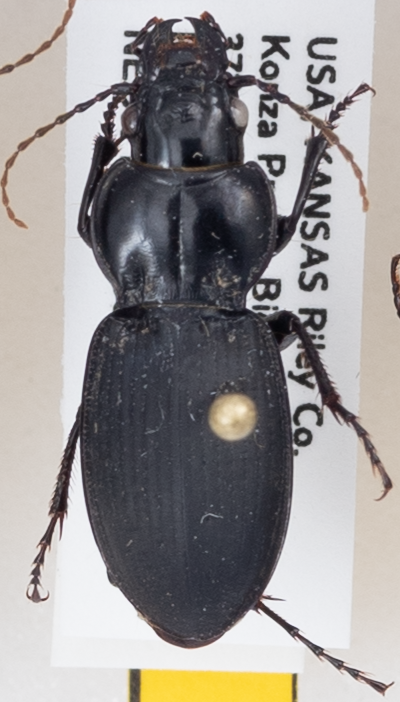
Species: Cyclotrachelus deceptus
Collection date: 2019-08-26
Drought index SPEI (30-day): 1.766
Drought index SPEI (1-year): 1.85
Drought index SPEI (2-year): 1.038